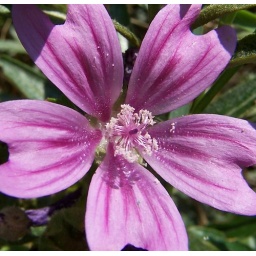
Haven't a clue what flower this is - it was growing wild near the sand dunes at the beach.